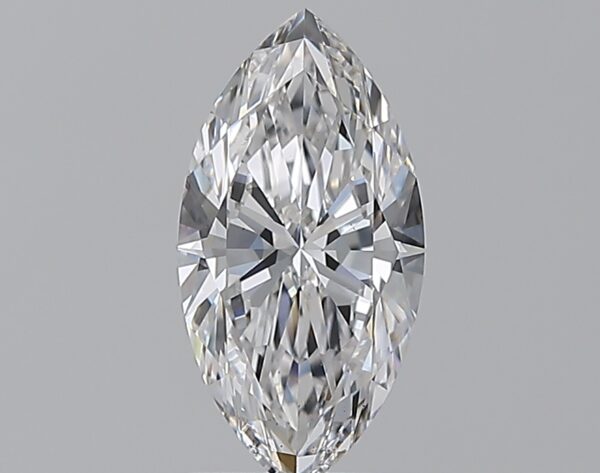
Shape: marquise
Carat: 1.2
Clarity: VS2
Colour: E
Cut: EX
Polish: EX
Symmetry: EX
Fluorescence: N
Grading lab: GIA
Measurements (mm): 10.83 x 5.49 x 3.34